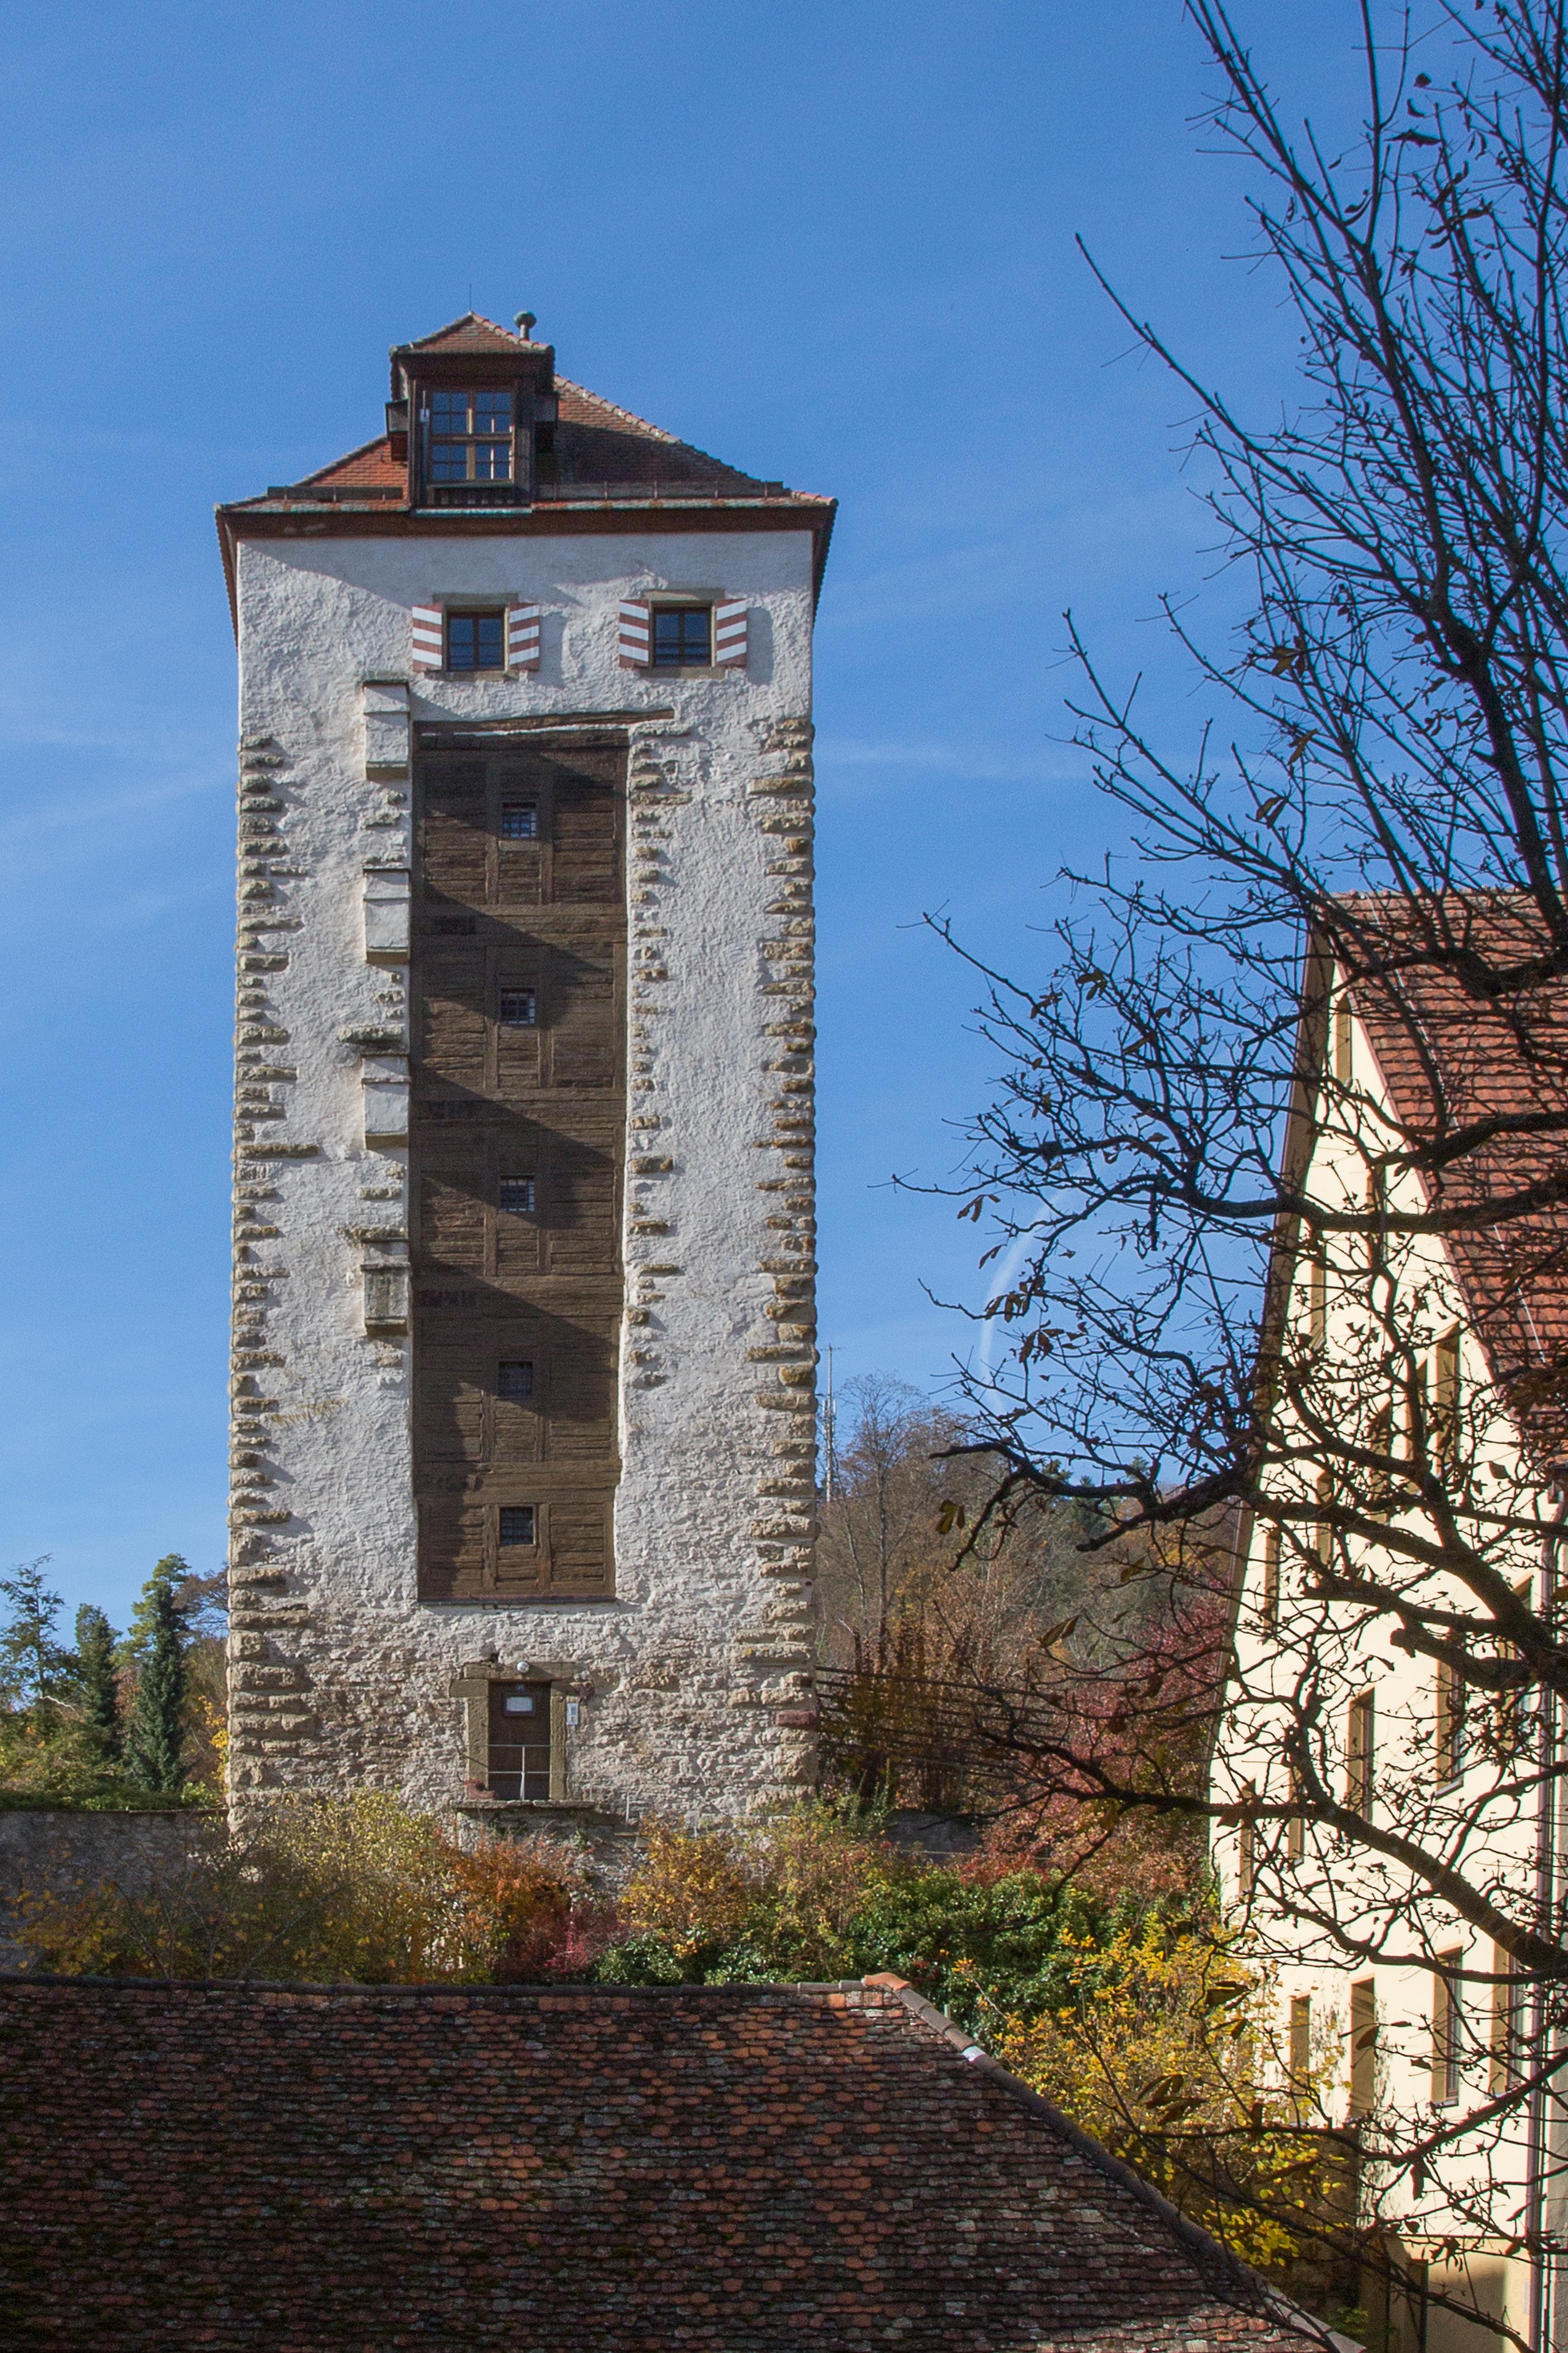
architecture, town, building, chateau, tower, castle, landmark, church, chapel, clock tower, bell tower, ruins, steeple, horb, horb am neckar, rogue tower, ancient history